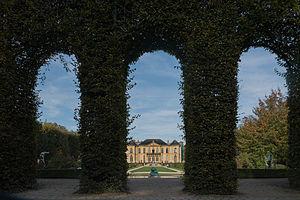
Musée Rodin à Paris vu du fond du jardin
Le musée Rodin est un musée assurant depuis 1919 la conservation et la diffusion de l’œuvre d’Auguste Rodin. À travers ses deux sites, l'hôtel Biron de la rue de Varenne dans le 7ᵉ arrondissement à Paris et la villa des Brillants à Meudon, l’établissement conserve une collection composée de près de 6 800 sculptures, 8 000 dessins, 10 000 photographies anciennes et 8 000 autres objets d’art. Avec 700 000 visiteurs par an, le musée Rodin compte parmi les musées français les plus importants.